Wonominta, New South Wales

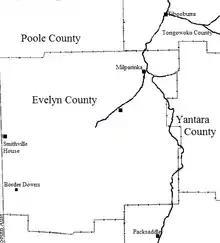
Evelyn County map

The geography of the Parish is mostly the flat, arid landscape of the Channel Country. The parish has a Köppen climate classification of BWh (Hot desert). The nearest town is Tibooburra to the northeast, which is on the Silver City Highway and lies south of the Sturt National Park.